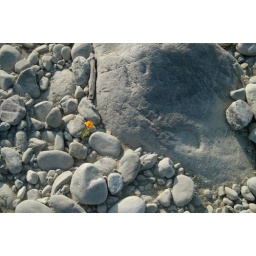
flower in rocks